Lufilian Arc

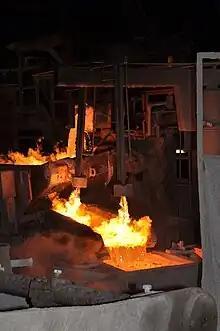
Molten copper being poured at Mopani Copper Mine's Mufulira Mine in Zambia, once the largest in Africa

The Lufilian Arc contains the African copperbelt, which runs in a northwesterly direction from Zambia into the Katanga Province in the Democratic Republic of the Congo (DRC).